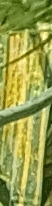
Label: Wheat___Yellow_Rust